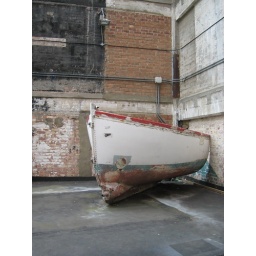
must be beatiful at night with the lamp above the boat on